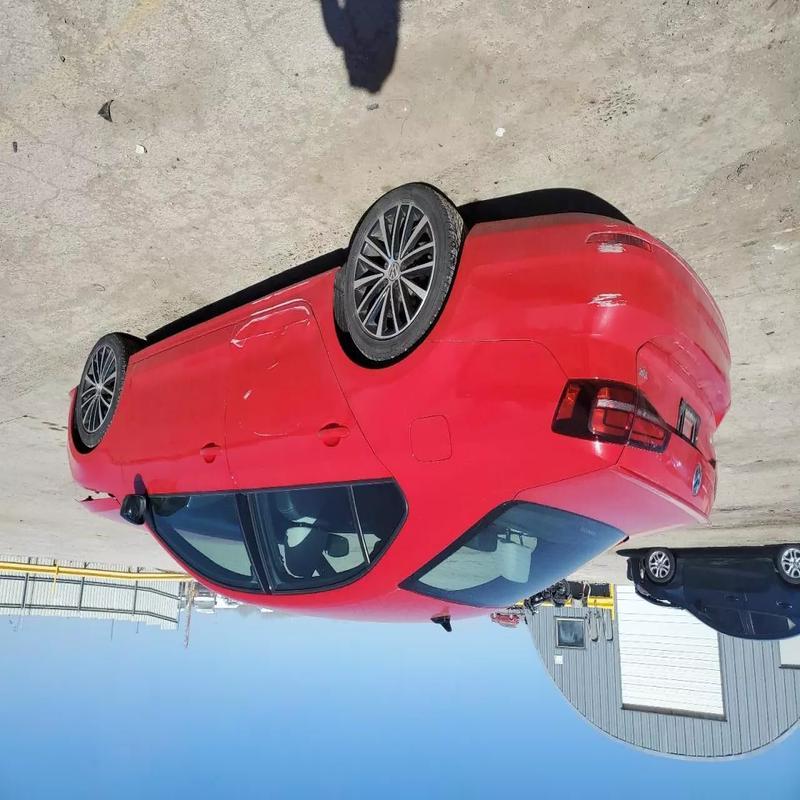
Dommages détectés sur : porte arrière droite, pare-choc arrière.
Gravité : mineur